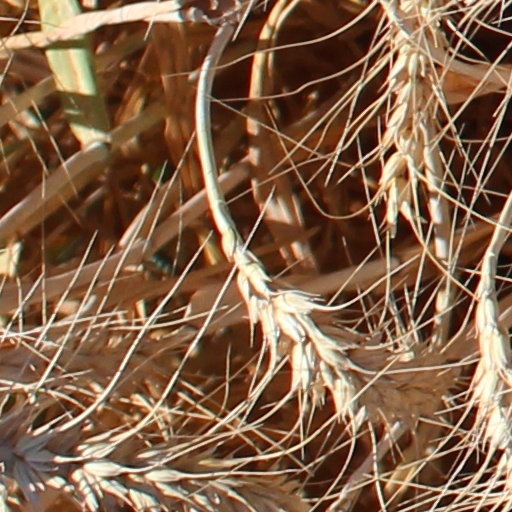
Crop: wheat